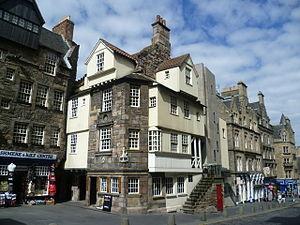
La maison de John Knox est un bâtiment historique situé sur High Street à Édimbourg, où le réformateur écossais John Knox est réputé avoir vécu au XVIᵉ siècle. En réalité il n'a vécu que peu de temps à cet endroit et beaucoup plus longtemps à Warriston Close où une plaque marque le lieu approximatif de sa résidence. Le bâtiment, qui est l'un des plus anciens d’Édimbourg, abrite aujourd'hui un petit musée du protestantisme.